The Amazing Race Australia 1

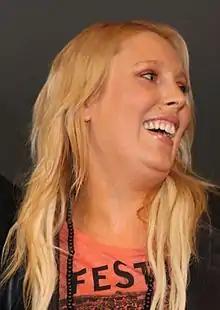
Mel Greig

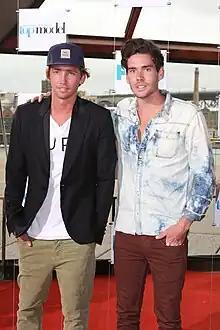
Tyler Atkins and Nathan Joliffe

The cast included married fitness entrepreneurs, farmers, friends of Egyptian descent, models, Big W workmates and reunited sisters. Notably, Nathan, who teamed up with Tyler, is the boyfriend of 2006 Miss Australia, Erin McNaught. Renae was also the runner up of Miss Universe Australia 2010. Entrepreneurs Richard & Joey Marc were the authors of "Please Mum, Don't Supersize Me!" Ryot & Liberty were the brother and sister of Rebel Wilson.